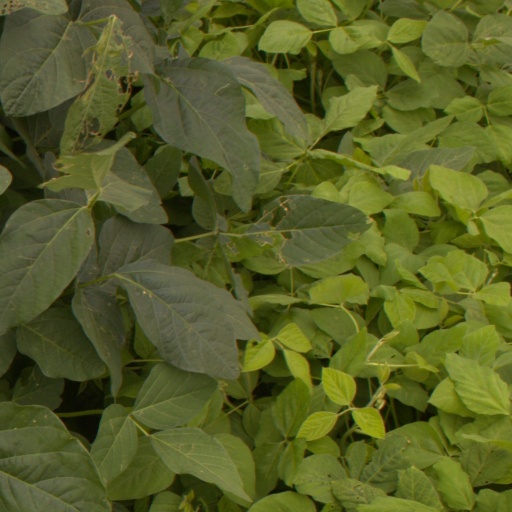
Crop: soybean